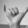
ASL letter: Y